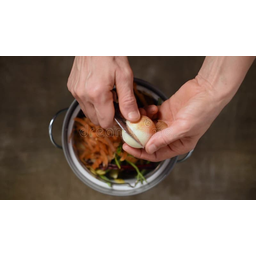
Label: generalcompost